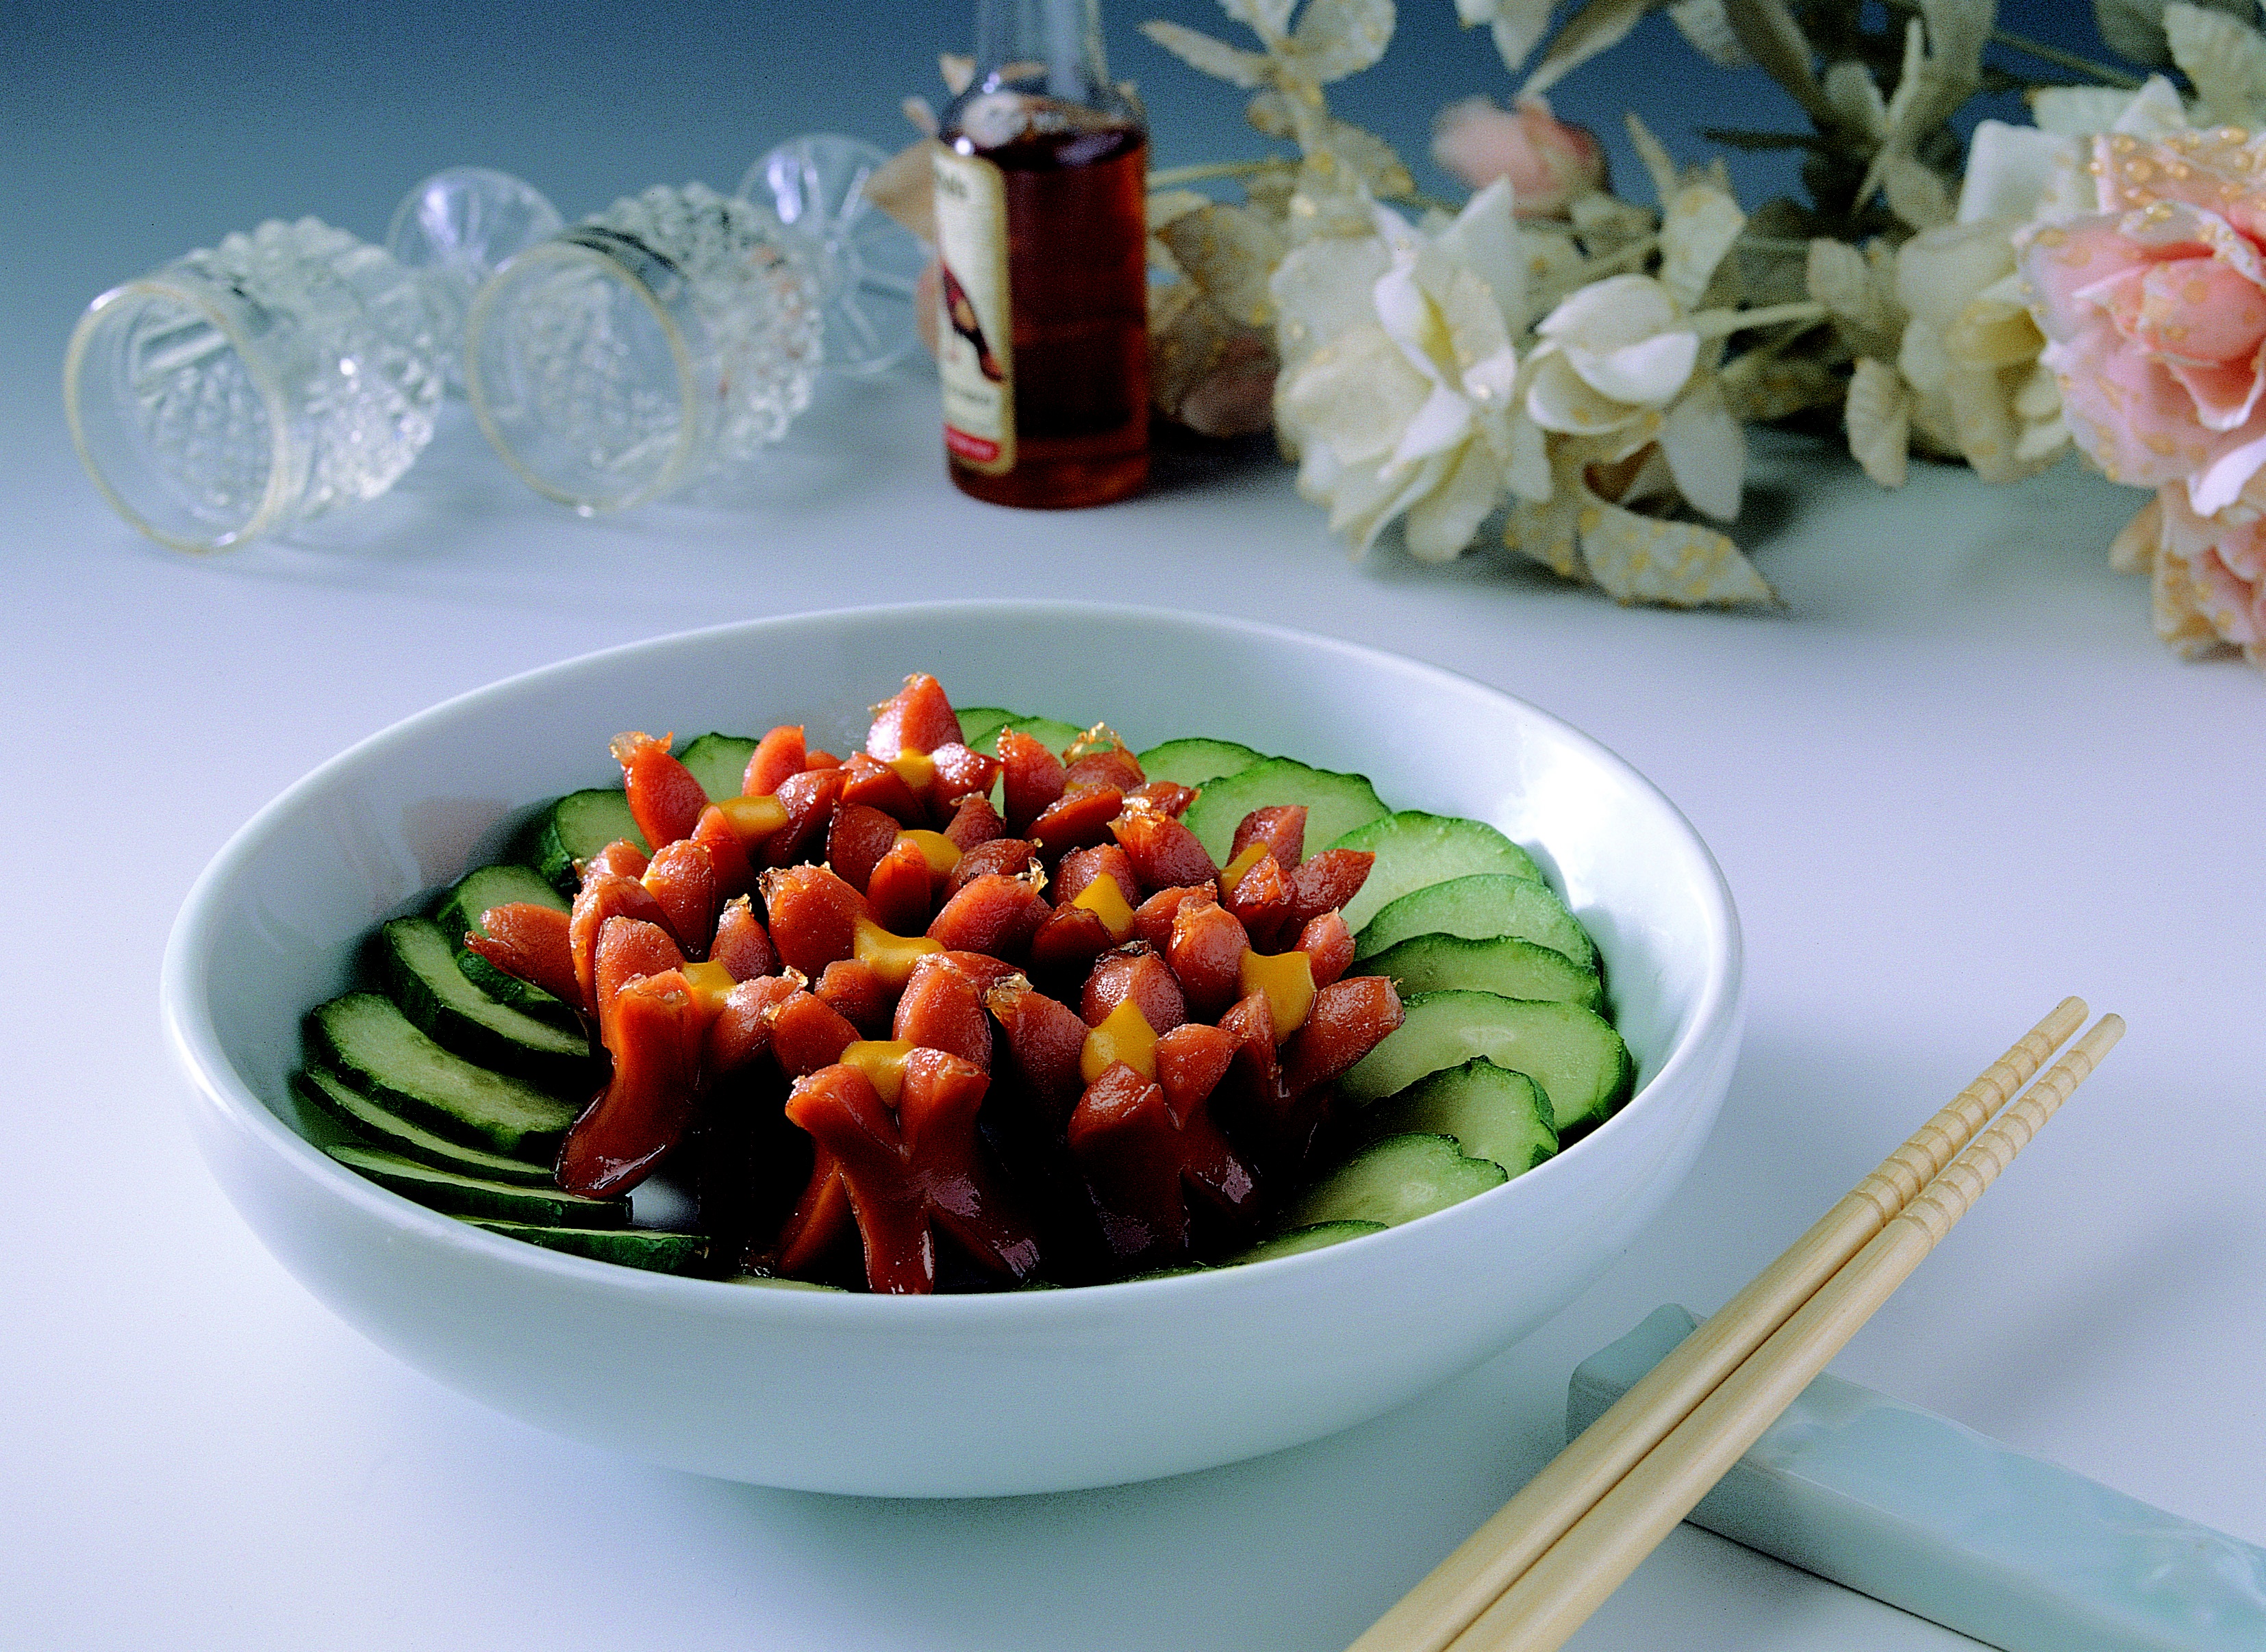
plant, fruit, dish, meal, food, cooking, produce, vegetable, meat, pork, seasoning, snacks, flowering plant, wine side dishes, land plant